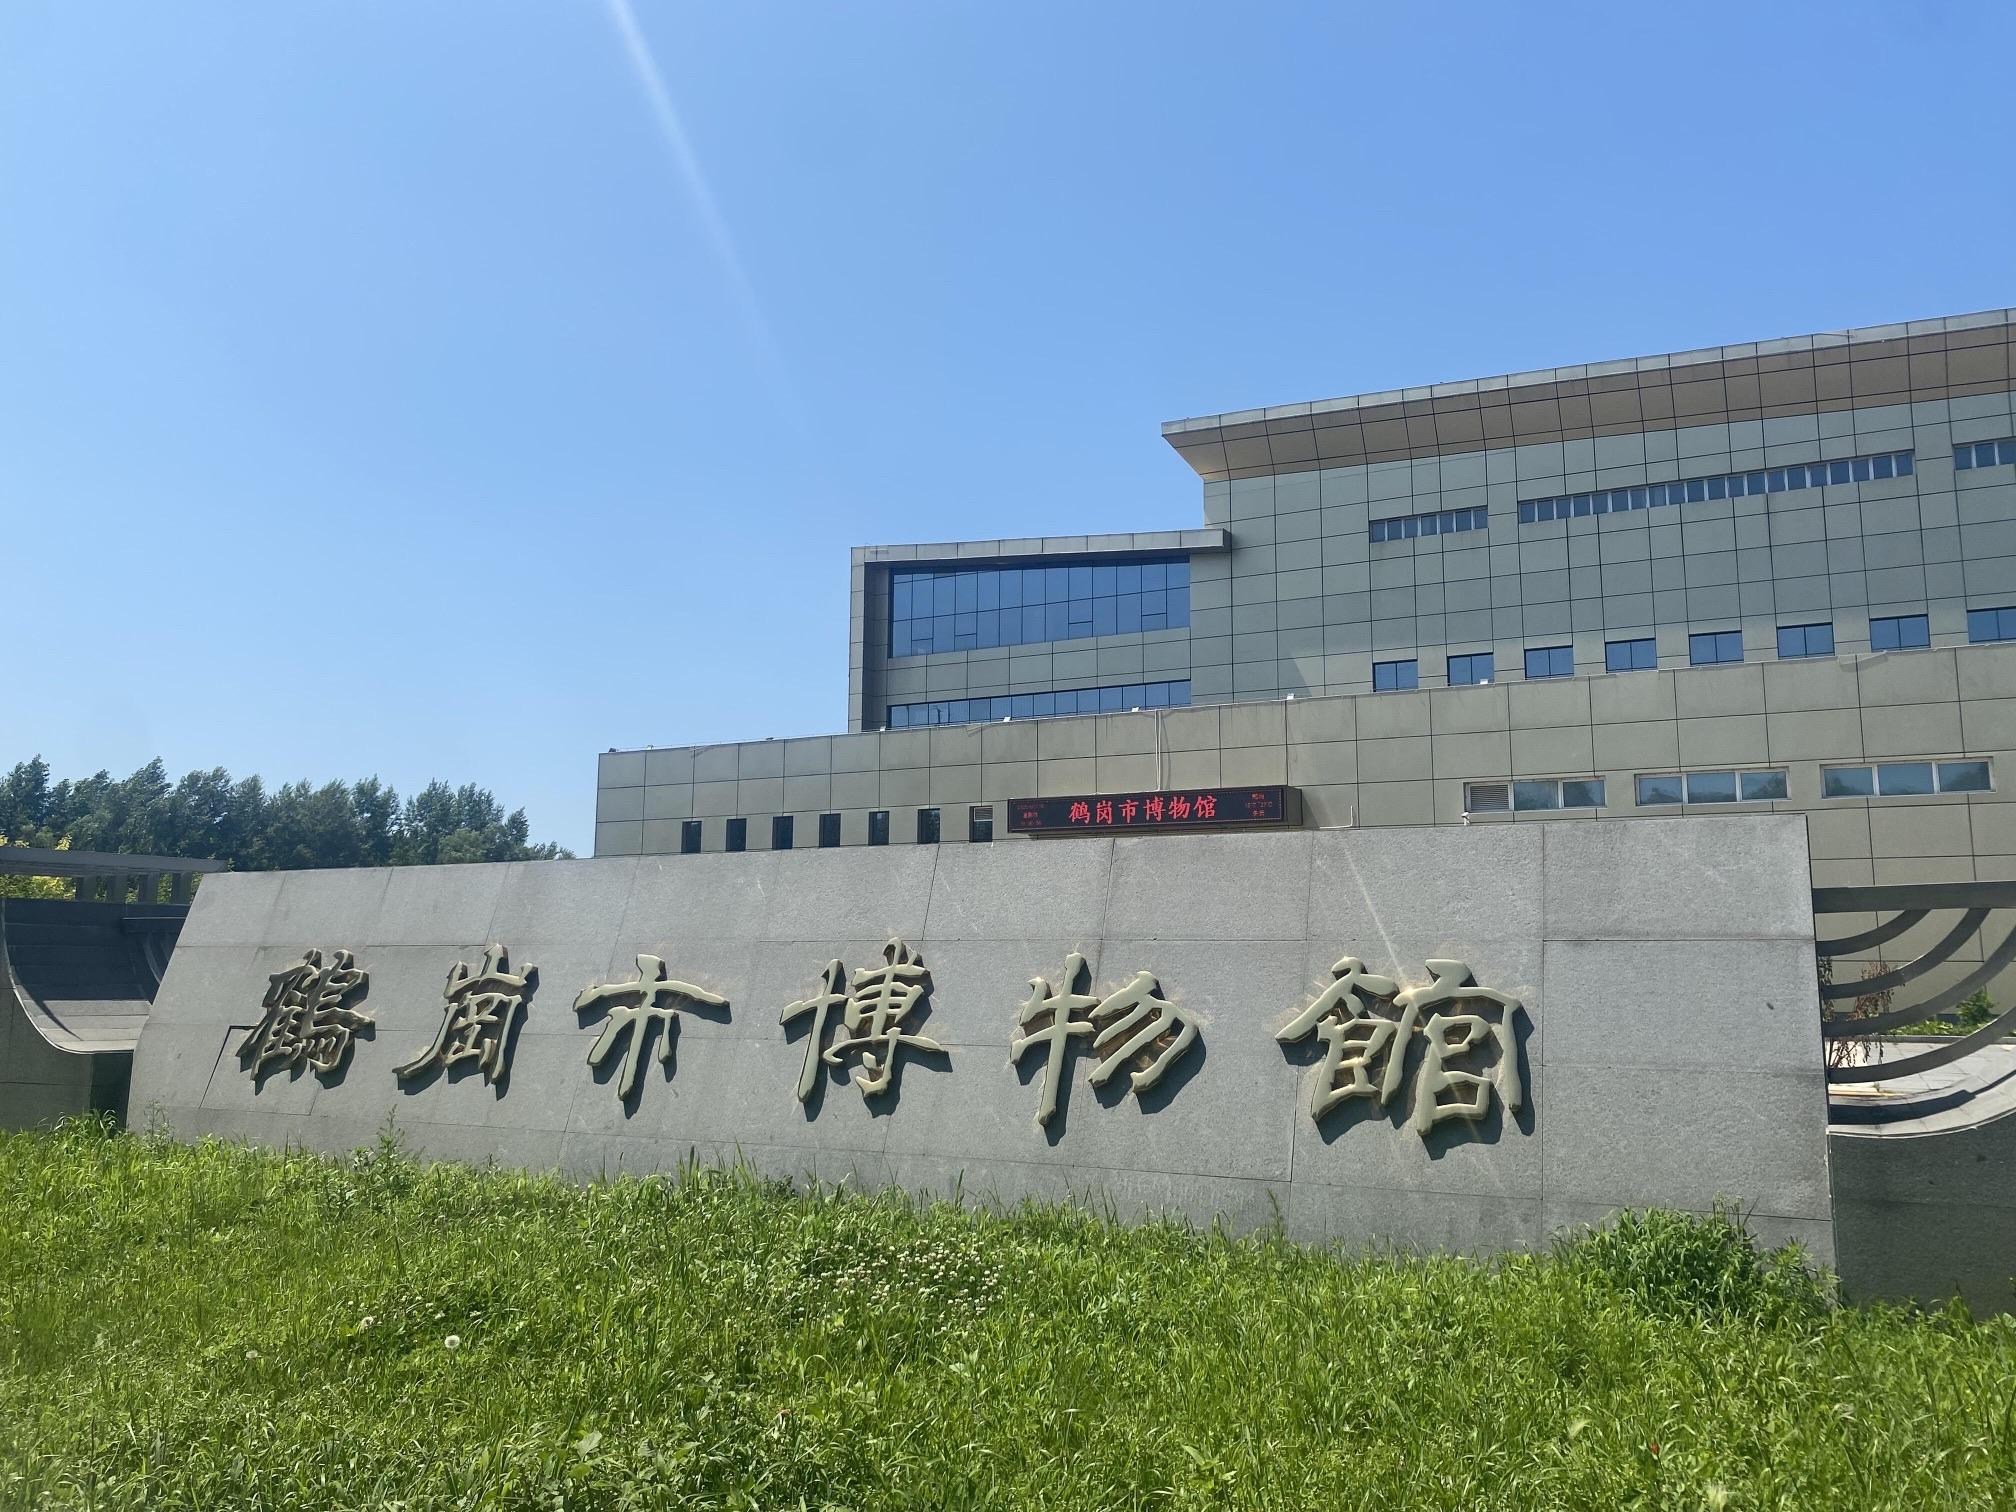
地标名称：鹤岗市博物馆
所在城市：鹤岗市·兴安区